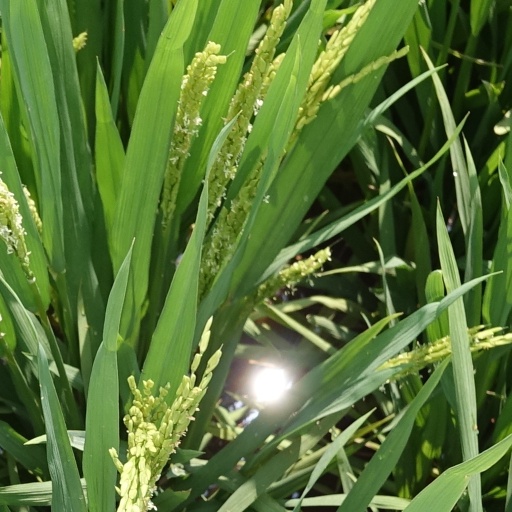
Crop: rice